Kuvasz

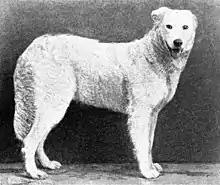
At the Panama–Pacific International Exposition in San Francisco in 1915

During the Migration Period and later Hungarian conquest of the Carpathian Basin, numerous nomadic or semi-nomadic tribes moved into the area that is now Hungary. The Principality of Hungary was founded in 895 or 896 AD. The Magyars probably brought sheep and dogs with them, and established a pastoral culture in the Hungarian plains.